Jonathan Slaff

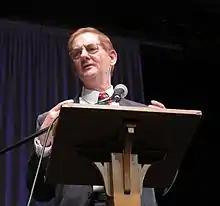
Jonathan Slaff

Jonathan Slaff (born 1950) is an American theater publicist specializing in new work and actor best known for comedic parts and appearances in television commercials.